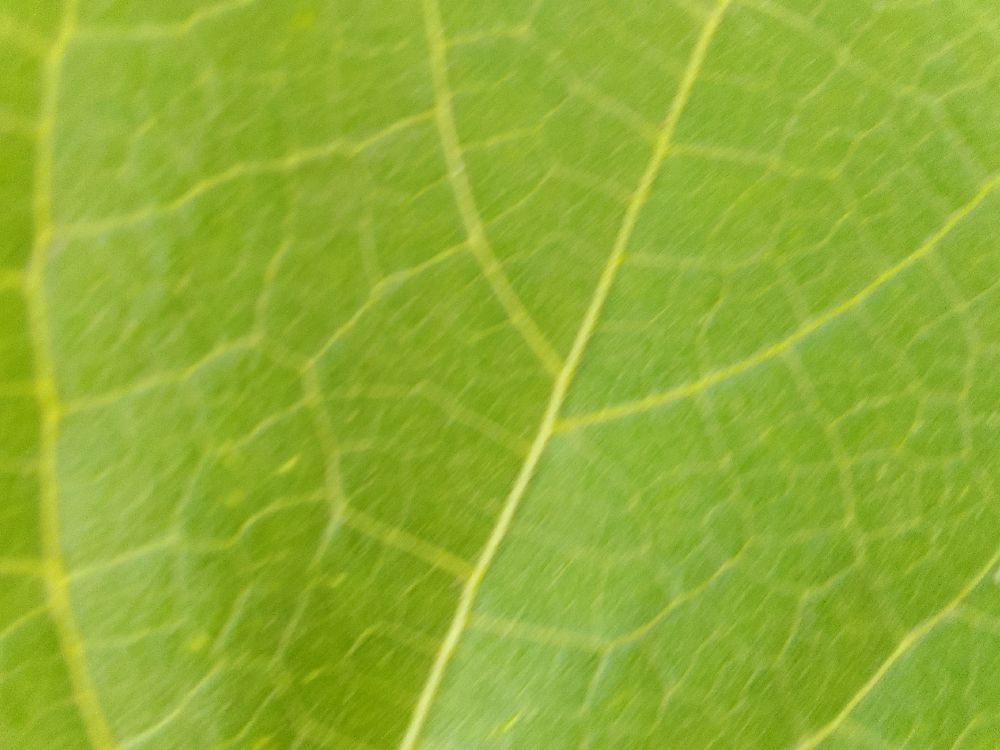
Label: healthy